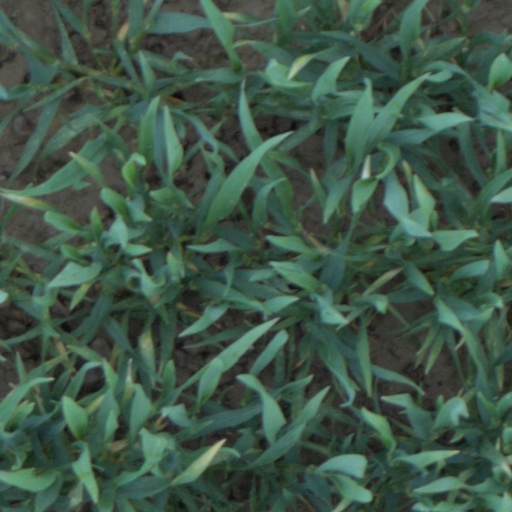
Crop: wheat